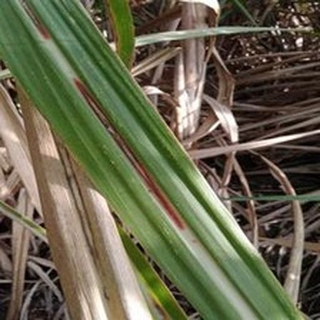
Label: sugarcane_red_rot